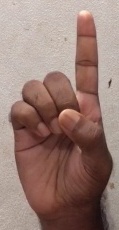
ASL sign: D